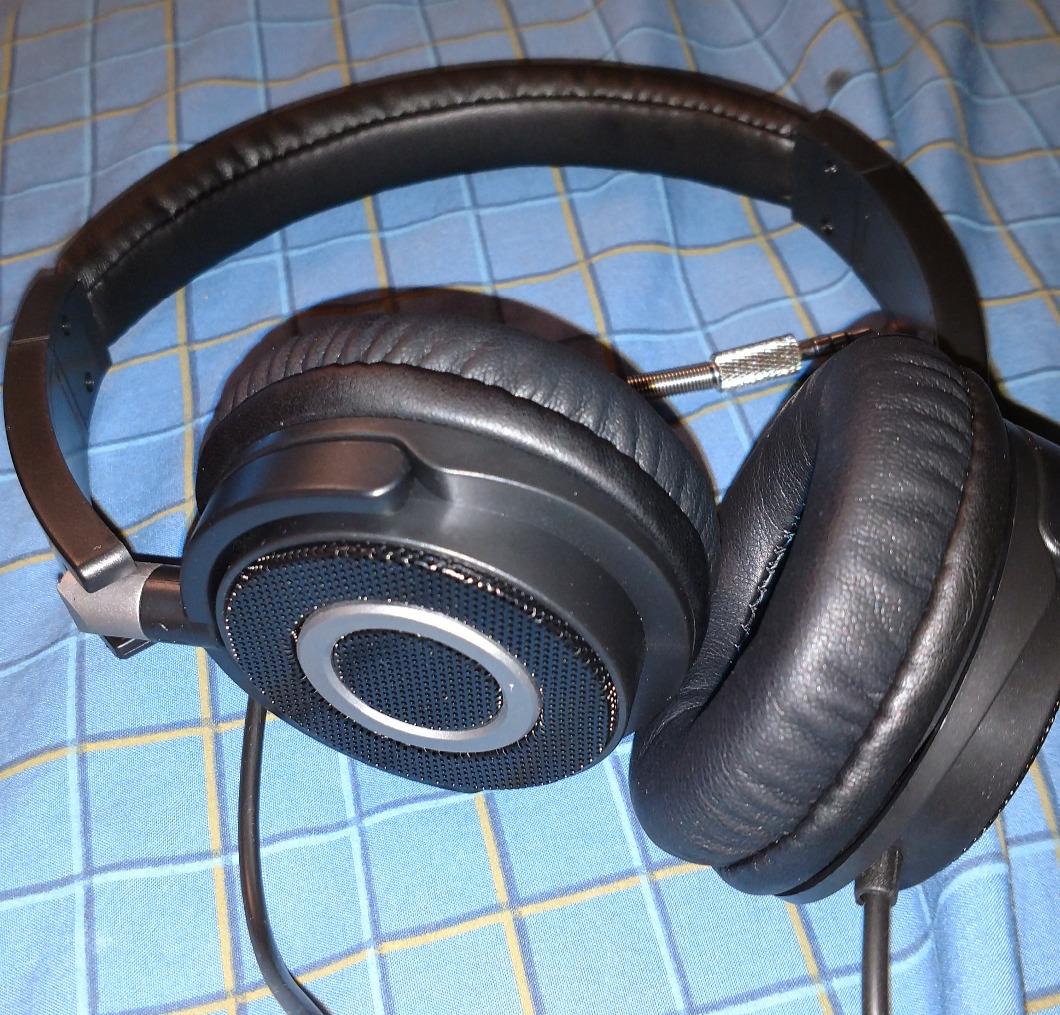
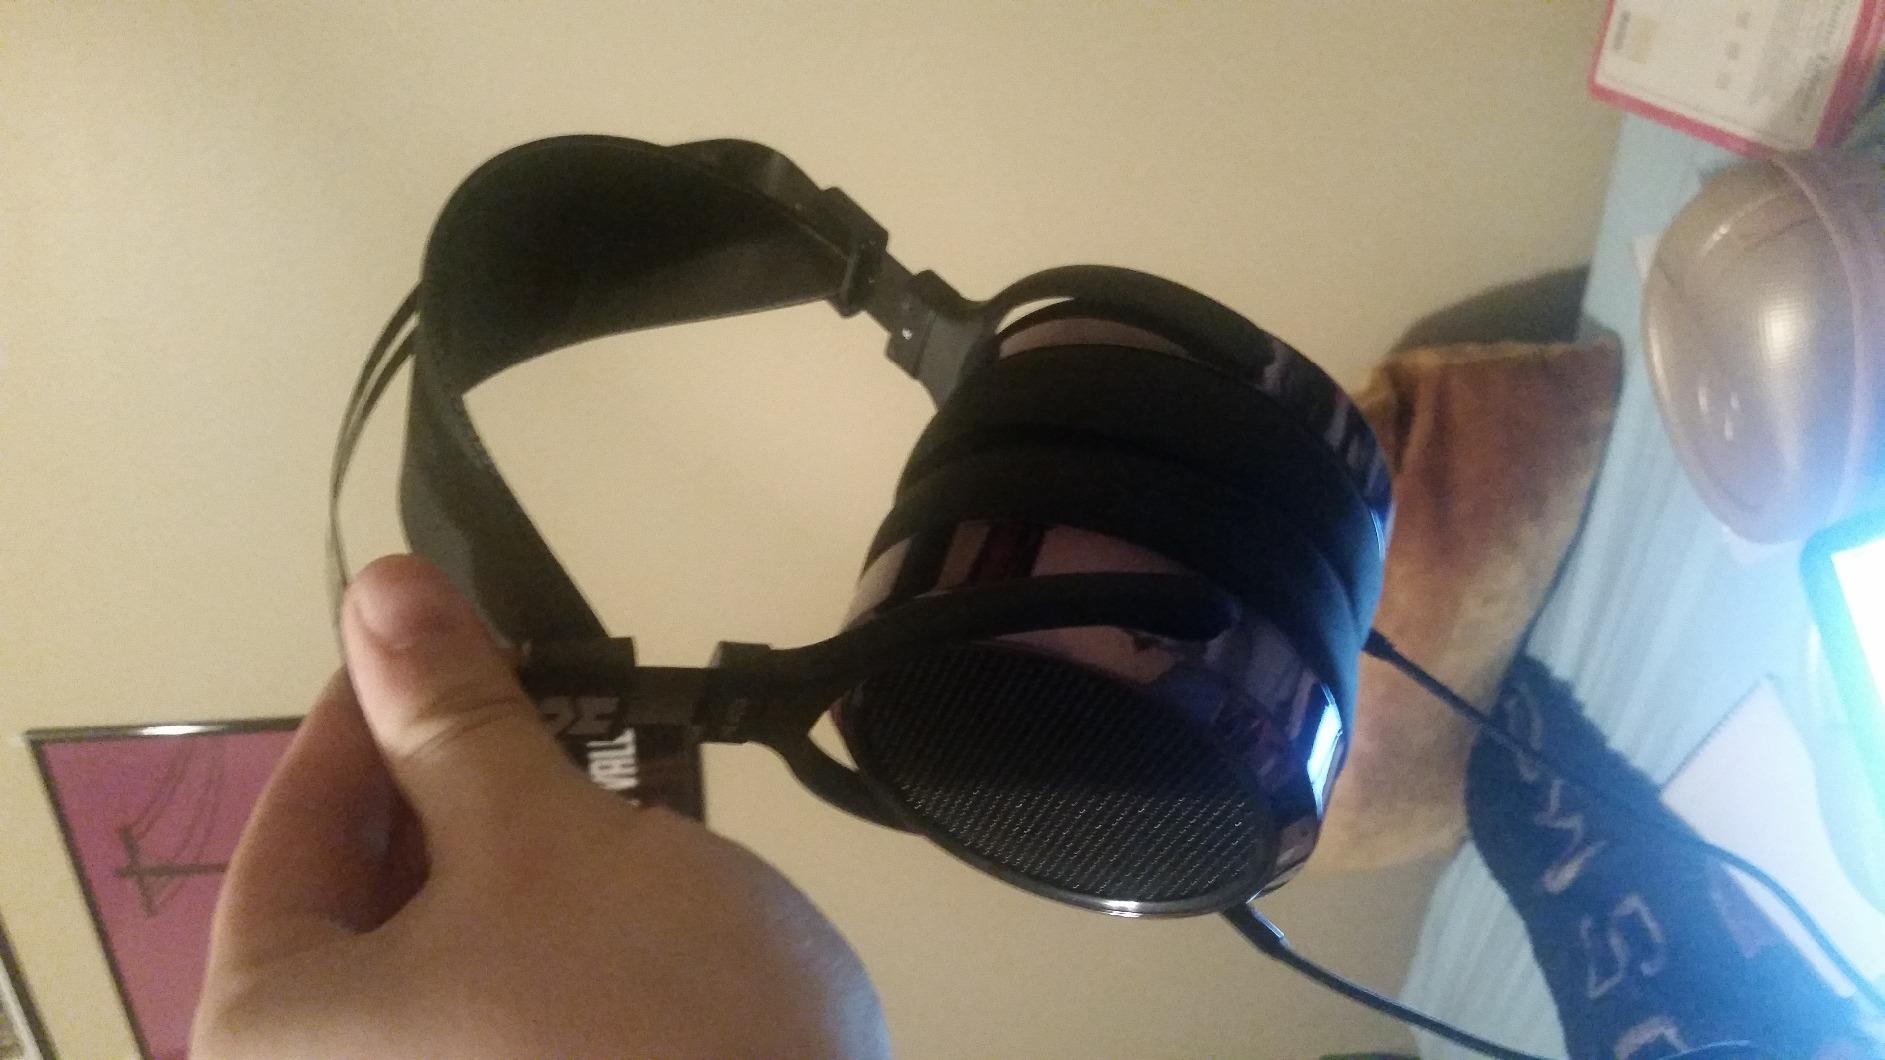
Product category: headphones
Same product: no